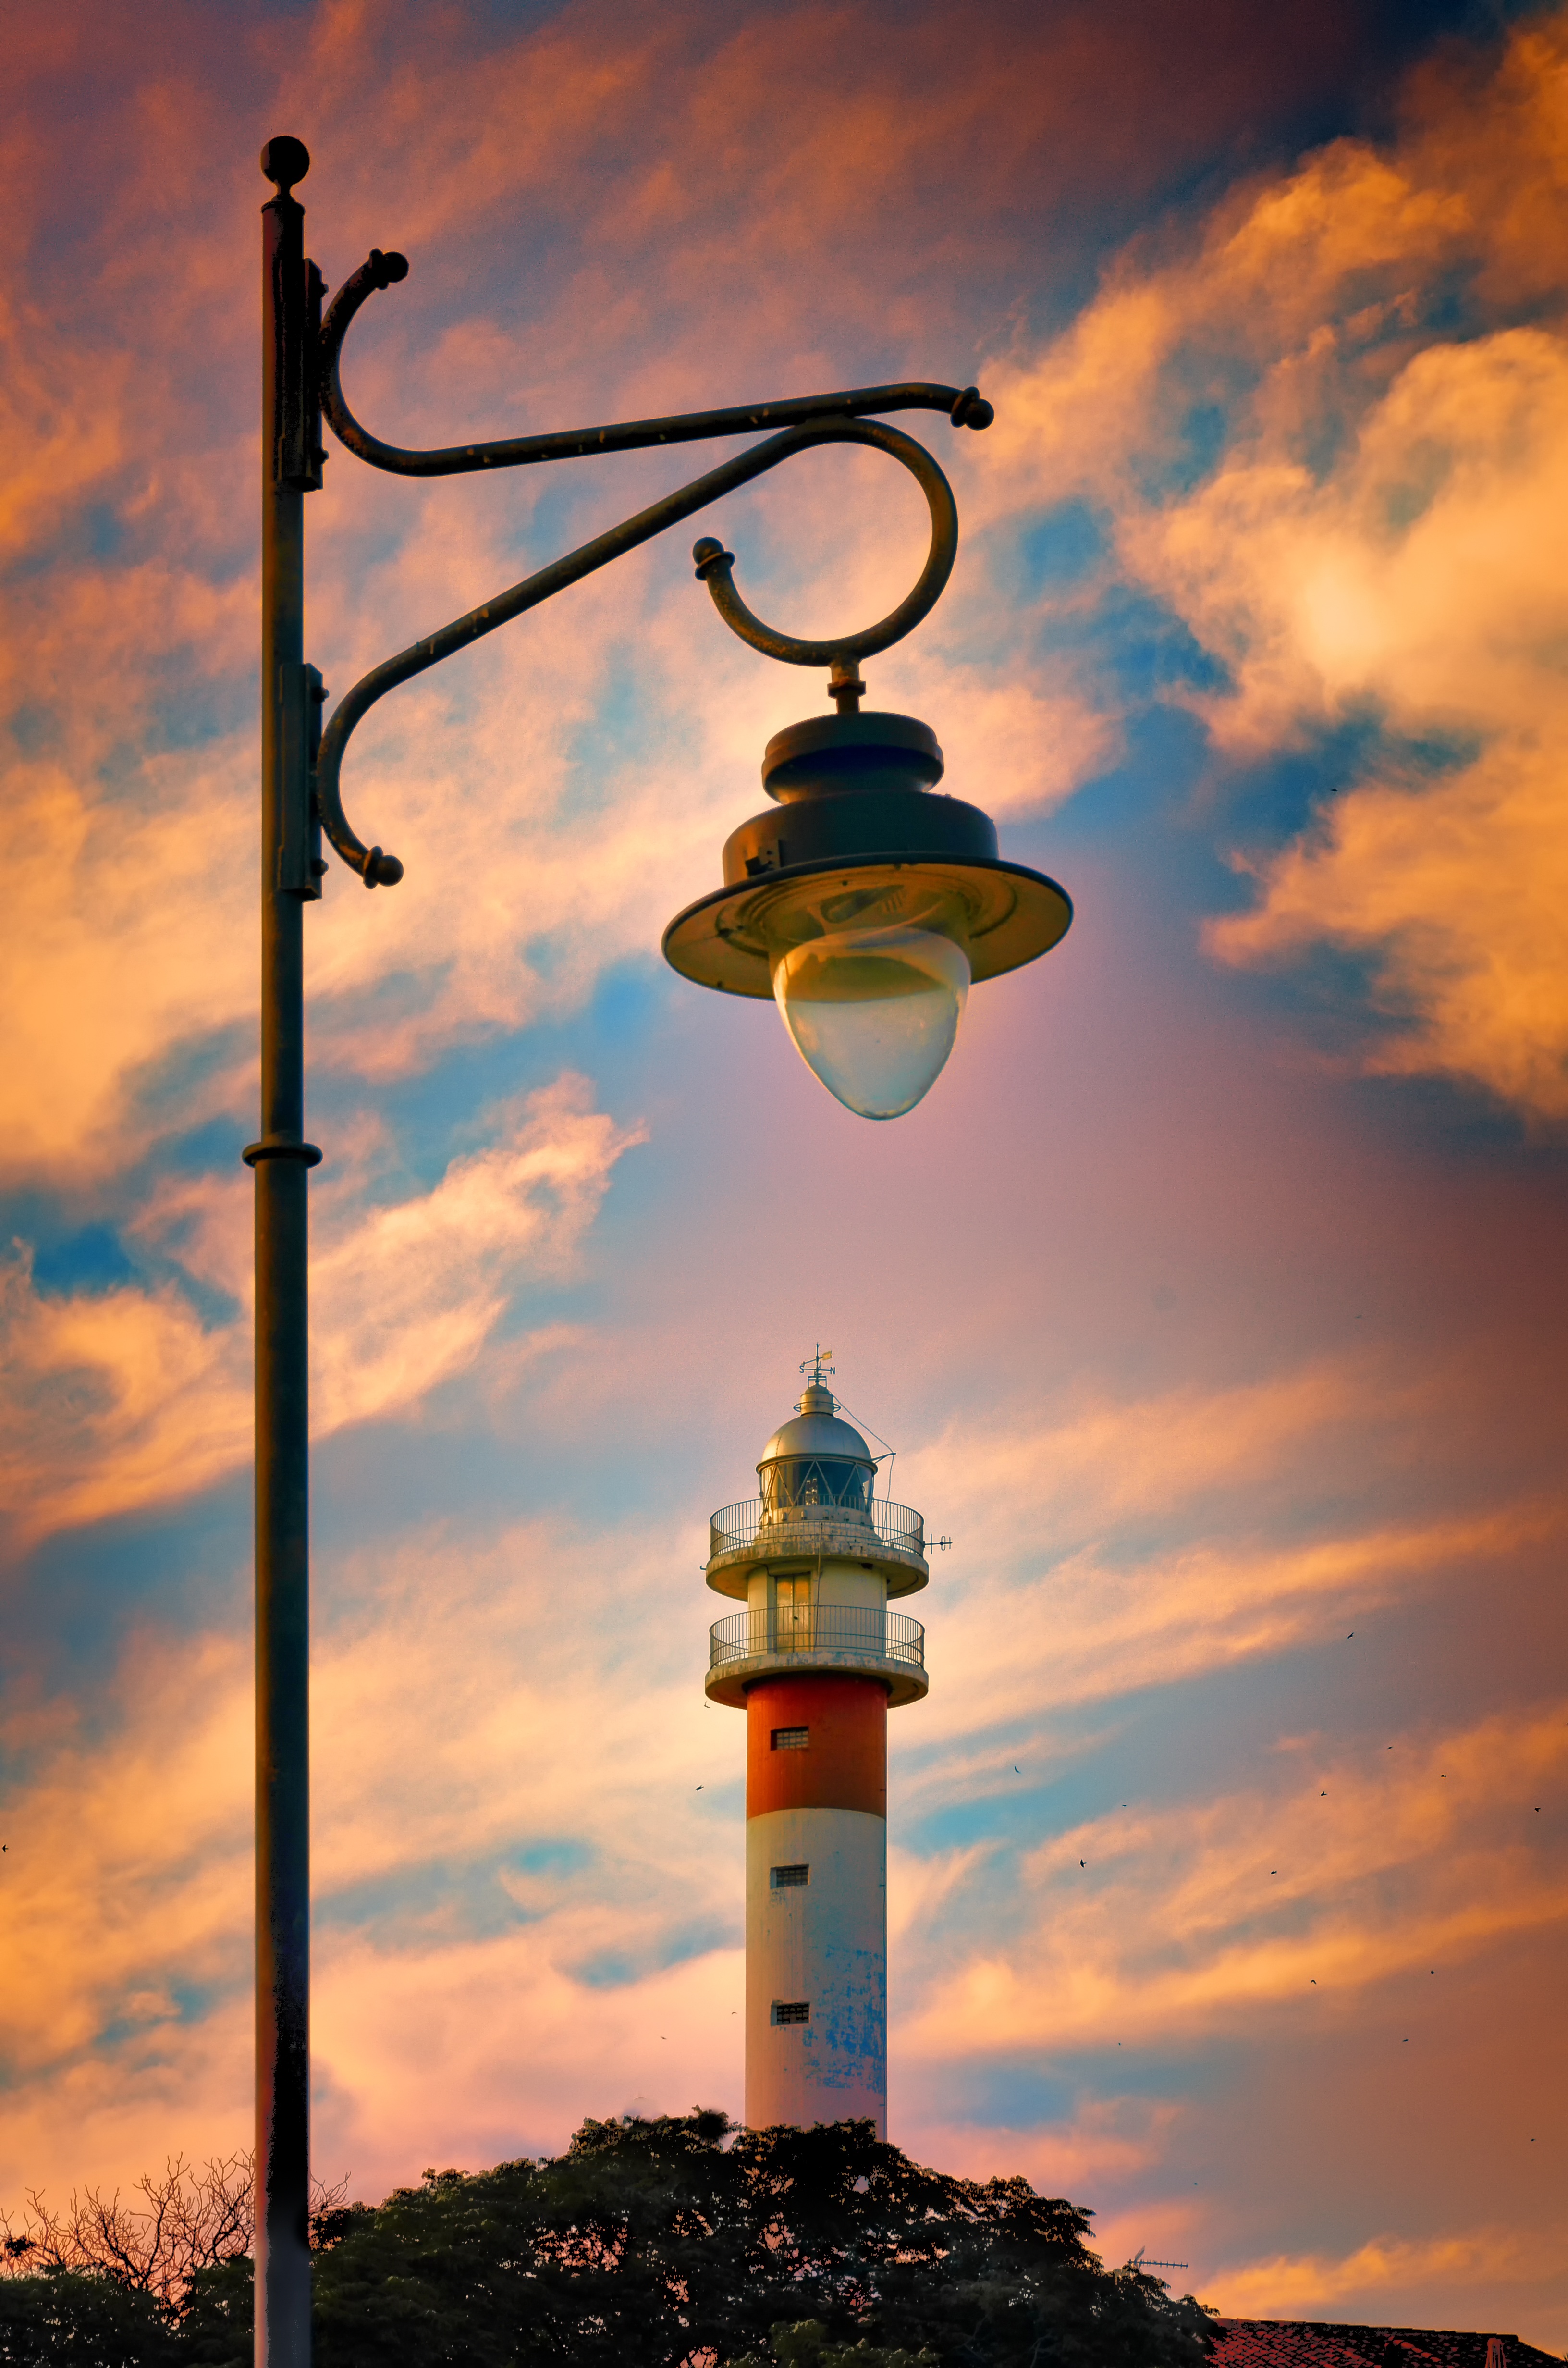
light, cloud, lighthouse, sky, sunset, dusk, evening, reflection, tower, street light, lighting, clouds, light fixture, old streetlight, guiding light